JNR Class 4110

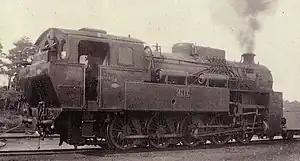

The is a class of 0-10-0 steam locomotives built by the Japanese Government Railways (JGR) and designed by Hideo Shima. A total of 39 locomotives were built by Kawasaki Shipyard (present-day Kawasaki Heavy Industries).